State formation

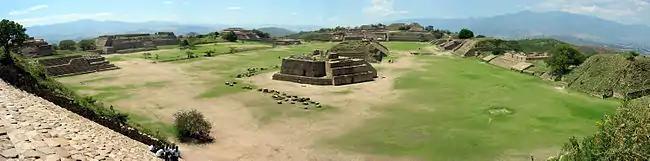
Panorama of Monte Albán in present-day Mexico, seen from the South Platform. Archeologists oftentimes look for evidence of such "large-scale construction projects, trade networks, and religious systems" to identify early states.

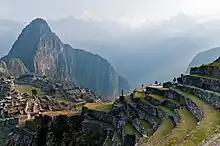
The mountain Huayna Picchu overlooks the ruins of Machu Picchu. The Andes mountains circumscribed much of the region.

Other aspects are highlighted in different theories as of contributing importance. It is sometimes claimed that technological development, religious development, or socialization of members are crucial to state development. However, most of these factors are found to be secondary in anthropological analysis. In addition to conquest, some theories contend that the need for defense from military conquest or the military organization to conquer other peoples is the key aspect leading to state formation.